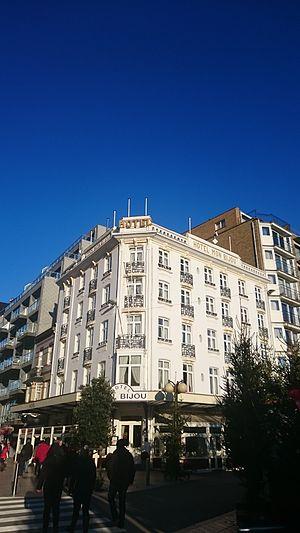
Hôtel Mon Bijou de La Panne (monument historique).
La Panne est une commune néerlandophone de Belgique située en Région flamande dans la province de Flandre-Occidentale.